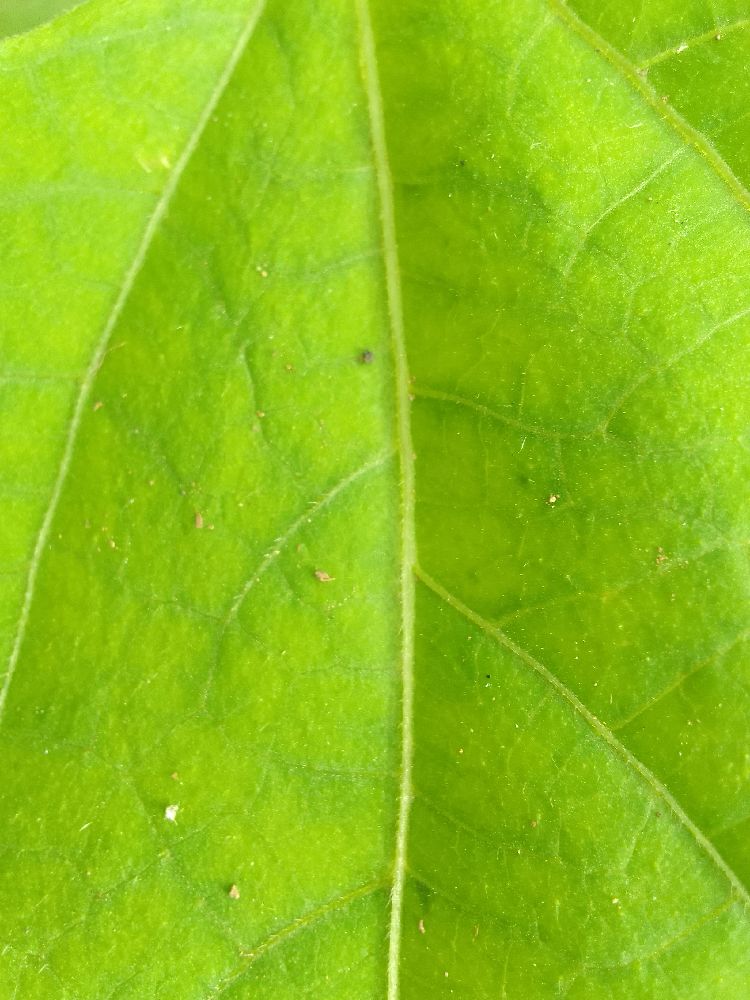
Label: healthy